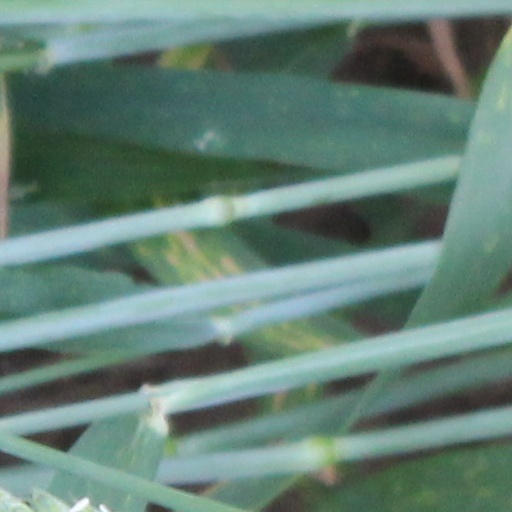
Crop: wheat